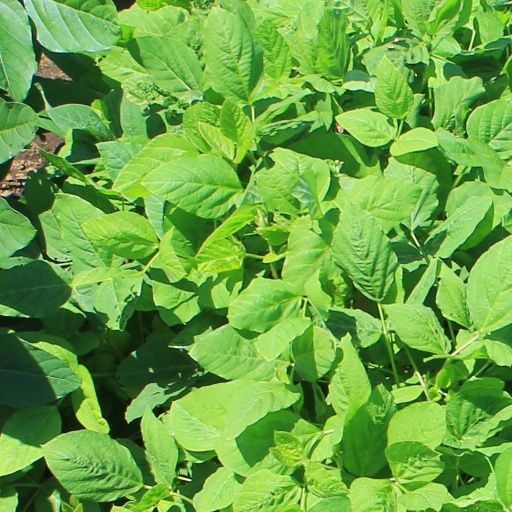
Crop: soybean